Question: What is the woman holding?
Tambaya: Me matar ke riƙe dashi?
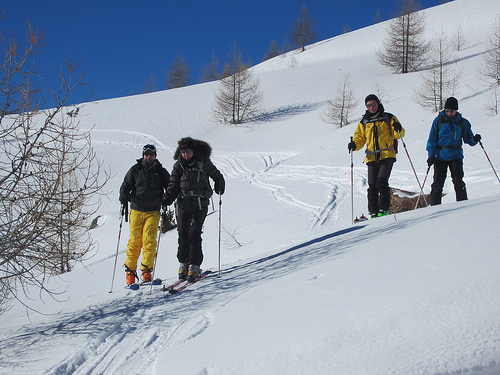
Answer: Ski poles.
Amsa: Sandunan kankara.